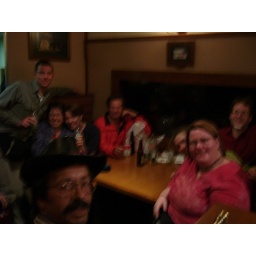
in the bar car on the way back to el fuerte